Bushmaster XM-15

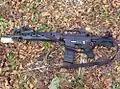
Bushmaster Dissipator Model XM-15 rifle with aftermarket handguards

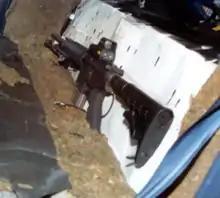
The Bushmaster XM-15 used by the D.C. snipers during their attacks in October 2002

The Bushmaster XM-15 series (or XM15) is a line of AR-15 style semi-automatic rifles and carbines manufactured by Bushmaster Firearms International, LLC. Variants include the Bushmaster M4-type Carbine, Patrolman series, QRC series, Bushmaster XM15-E2S, and the Carbon 15 line.